Portuguese Mozambique

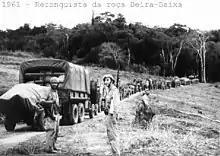
War in Mozambique, 1961

Mozambique's rural population was largely illiterate. However, some thousands of Africans were educated in religion, the Portuguese language, and Portuguese history by Catholic and Protestant missionary schools established in cities and in the countryside.